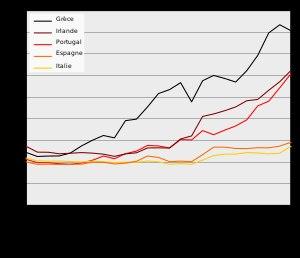
Une euro-obligation est une obligation libellée dans une monnaie différente de celle du pays dans lequel elle est émise. Par exemple, une obligation en dollar émise sur le marché européen.